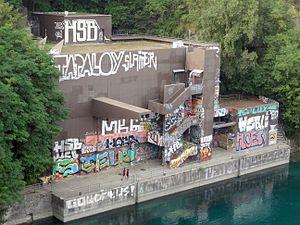
Services industriels de Genève
Les Services industriels de Genève sont un établissement public du canton de Genève, en Suisse, chargé notamment de la distribution de l'eau potable, du gaz, de l'électricité et de la chaleur à distance sur l'ensemble du canton de Genève, ainsi que de la gestion des réseaux correspondants. Ils s'occupent également du traitement des eaux usées, de l'incinération des déchets et de la gestion d'un réseau de fibre optique.